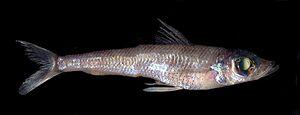
L’éperlan du large est une espèce de poissons de la famille des Chlorophthalmidae.